2009 UEFA Champions League final

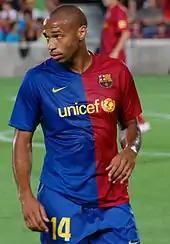
A black man wearing a red-and-blue halved shirt and blue shorts. His shirt reads "UNICEF" in lower-case yellow letters and his shorts have a yellow numeral "14" on the left.

Two Barcelona players missed the final through suspension: right-back Dani Alves, who picked up his third yellow card of the tournament in Barcelona's semi-final second leg against Chelsea on 6 May 2009; and left-back Eric Abidal, who was sent off in the same game for a professional foul on Nicolas Anelka. Defender Rafael Márquez also missed the match after he picked up a knee injury in the first leg of the semi-final, ruling him out for the rest of the season. Forward Thierry Henry and semi-final-winning midfielder Andrés Iniesta were also doubts for the final; Henry damaged his right posterior cruciate ligament in Barcelona's 6–2 league win over Real Madrid on 2 May 2009, while Iniesta was discovered to have suffered a tear in his right thigh following Barça's 3–3 draw with Villarreal on 10 May. Both Henry and Iniesta returned to light training on 22 May, but they had not yet resumed training with the main squad and remained doubts for the final. Carles Puyol, however, was available for selection after he served a one-match suspension in the semi-final second leg.